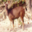
Label: deer